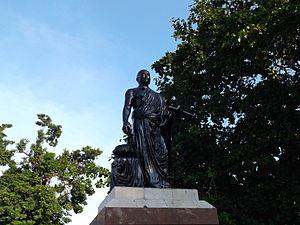
Ilango Adigal était un poète tamoul, auteur du Silappatikaram, l'une des Cinq Grandes Epopées de la littérature Tamoule ancienne. Le prince Ilango Adigal était le frère du roi Cheran Chenguttuvan de la dynastie Chera, qui régnait sur l'actuel Kérala.